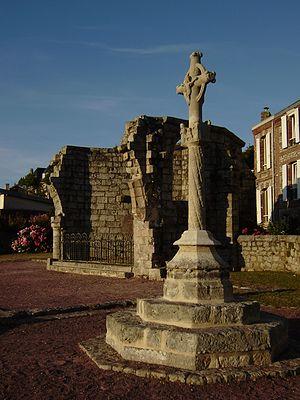
Ruines de l'église Saint-Nicolas à Veules-les-Roses et la croix hosannière du cimetière. Rue Paul Meurice.